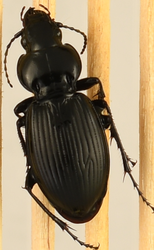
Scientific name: Cyclotrachelus sodalis
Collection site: University of Kansas Field Station NEON (UKFS), plot UKFS_002